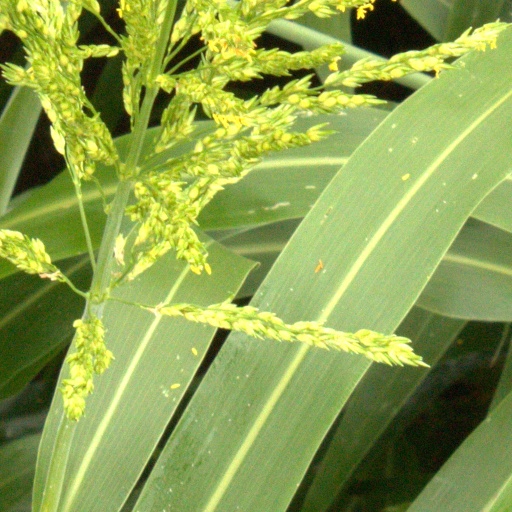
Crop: sorghum